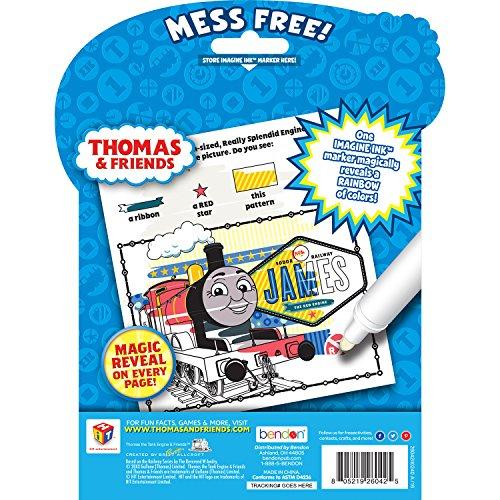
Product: Bendon 26042 Thomas and Friends Imagine Ink Magic Ink Pictures
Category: Toys & Games | Arts & Crafts
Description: Includes 1 Mess Free Imagine Ink Marker to reveal a rainbow of colors.
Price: $8.95
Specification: ProductDimensions:6.2x1x8inches|ItemWeight:4ounces|ShippingWeight:4ounces(Viewshippingratesandpolicies)|DomesticShipping:ItemcanbeshippedwithinU.S.|InternationalShipping:Thisitemisnoteligibleforinternationalshipping.LearnMore|ASIN:B00BV8GEQE|Itemmodelnumber:26042|Manufacturerrecommendedage:36months-15years